Rodan

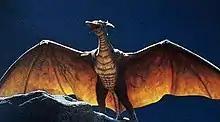
Rodan as seen in "Godzilla vs. Mechagodzilla II" (1993)

is a pterosaur-like monster, or "kaiju", which first appeared in Ishirō Honda's 1956 film of the same name, produced and distributed by Toho. Following its debut standalone appearance, Rodan went on to be featured in numerous entries in the "Godzilla" franchise, including "Ghidorah, the Three-Headed Monster" (1964), "Invasion of Astro-Monster" (1965), "Destroy All Monsters" (1968), "Godzilla vs. Mechagodzilla II" (1993), and "" (2004), as well as in the Legendary Pictures-produced film "" (2019).